Lakshmisa

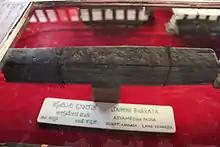
The "Ashvamedha parva" of Lakshmisha's Kannada epic "Jaimini Bharata"

Lakshmisa (or Lakshmisha) was a noted Kannada language writer who lived during the mid-16th or late 17th century. His most important writing, "Jaimini Bharata" is a version of the Hindu epic Mahabharata. The writing focuses on the events following the battle of Indraprastha between the Pandavas and Kauravas, using the Ashvamedha ("horse sacrifice") conducted by Yudhishthira as the topic of the epic narrative. The writing is in the "shatpadi" metre (hexa-metre, 6 line verse) and was inspired by the Sanskrit original written by sage Jaimini.